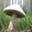
Label: mushroom